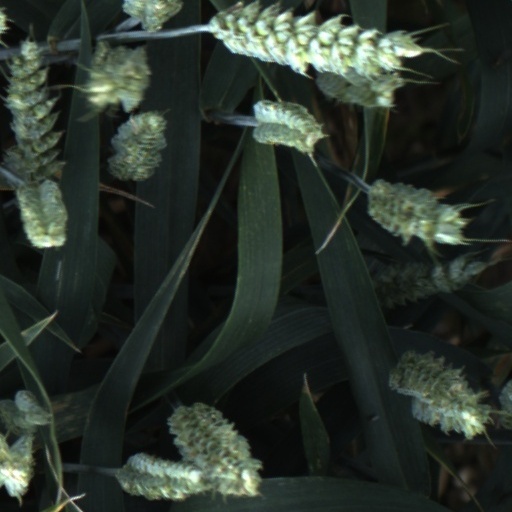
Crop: wheat